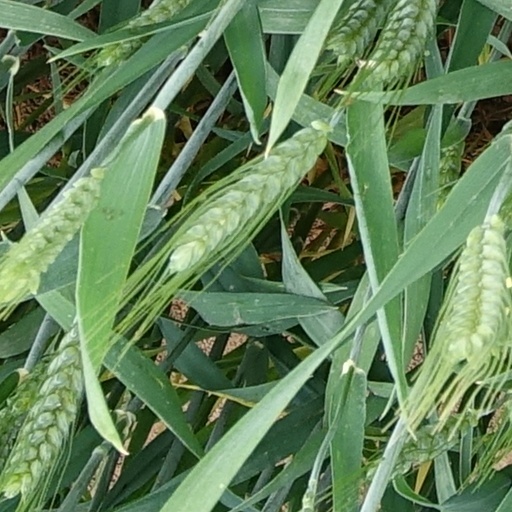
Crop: wheat